Question: Please indicate a possible affordance area of the bench that can be used for sitting
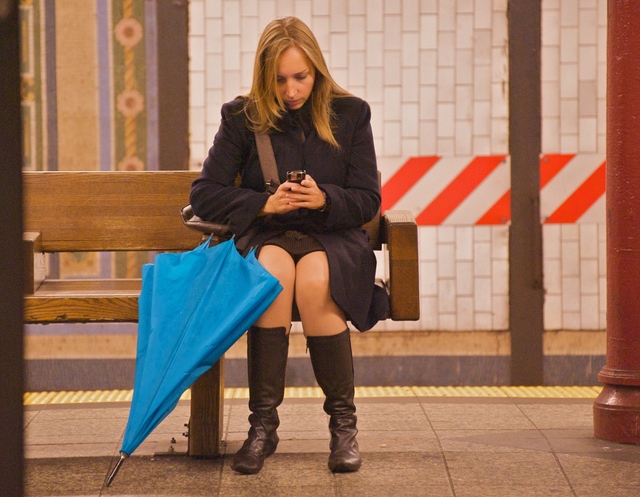
Answer: [28.667, 275.333, 386.5, 291.833]